Julián Alvarez

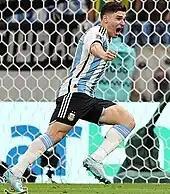
Alvarez playing for Argentina at the 2022 FIFA World Cup

Alvarez made his debut for the Argentina senior team on 3 June 2021, in a World Cup qualifier against Chile as a 62nd-minute substitute for Ángel Di María. On 29 March 2022, he scored his first international goal in a 1–1 draw against Ecuador.